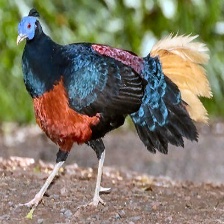
Species: CRESTED FIREBACK
Scientific name: LOPHURA IGNITA